Abdul Majeed Didi

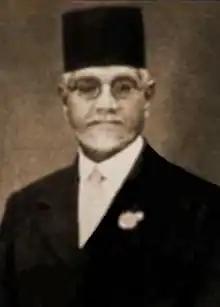
Abdul Majeed Didi

Abdul Majeed (Dhivehi: އަލްއަމީރު އަބްދުލްމަޖީދު ރައްނަބަނޑޭރި ކިލެގެފާނު) (or Al Ameeru Abdul Majeed Rannabandeyri Kilegefaanu) (29 August 1873 – 21 February 1952) served as Sultan of the Maldives from 1944 to 1952. At the time, the Maldives were a British protectorate. Didi is recognized a reformer and has been described as "the father of the modern Maldives".